Bearskin

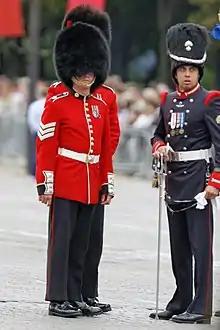
Soldiers of the British Coldstream Guard and Italian 1st Regiment "Granatieri di Sardegna" in full dress uniform wearing bearskins.

A bearskin is a tall fur cap derived from mitre caps worn by grenadier units in the 17th and 18th centuries. Initially worn by only grenadiers, bearskins were later used by several other military units in the 19th century. The bearskin cap continued to see use in battle during the mid-19th century, although by the 20th century, it was only used for parade dress. In the 21st century, the bearskin cap is retained by select military units as a prominent element of their ceremonial and full dress uniforms.